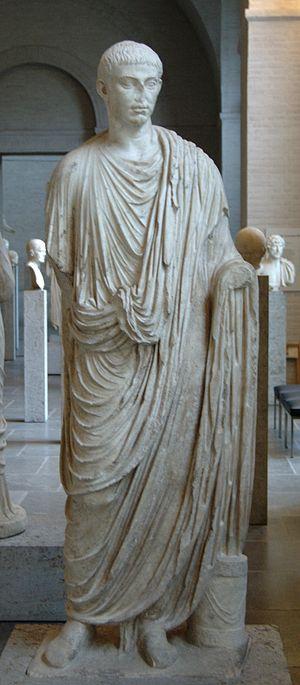
Statue d'un jeune Romain en toge, 20-30 ap. J.-C. La toge marque sa condition de citoyen romain. À ses pieds, une corbeille contient des rouleaux écrits.
Le Satyricon, également orthographié Satiricon, la forme au pluriel « les Satyrica » est préférable, est un roman satirique écrit en latin attribué, sans certitude absolue, à Pétrone. Le roman, considéré comme l'un des premiers de la littérature mondiale, mêle vers et prose, latin classique et vulgaire. Il est constitué par un récit-cadre et trois récits enchâssés : L'Éphèbe de Pergame, La Matrone d'Éphèse et le Festin chez Trimalcion, autant d'intrigues à la vaste postérité littéraire.